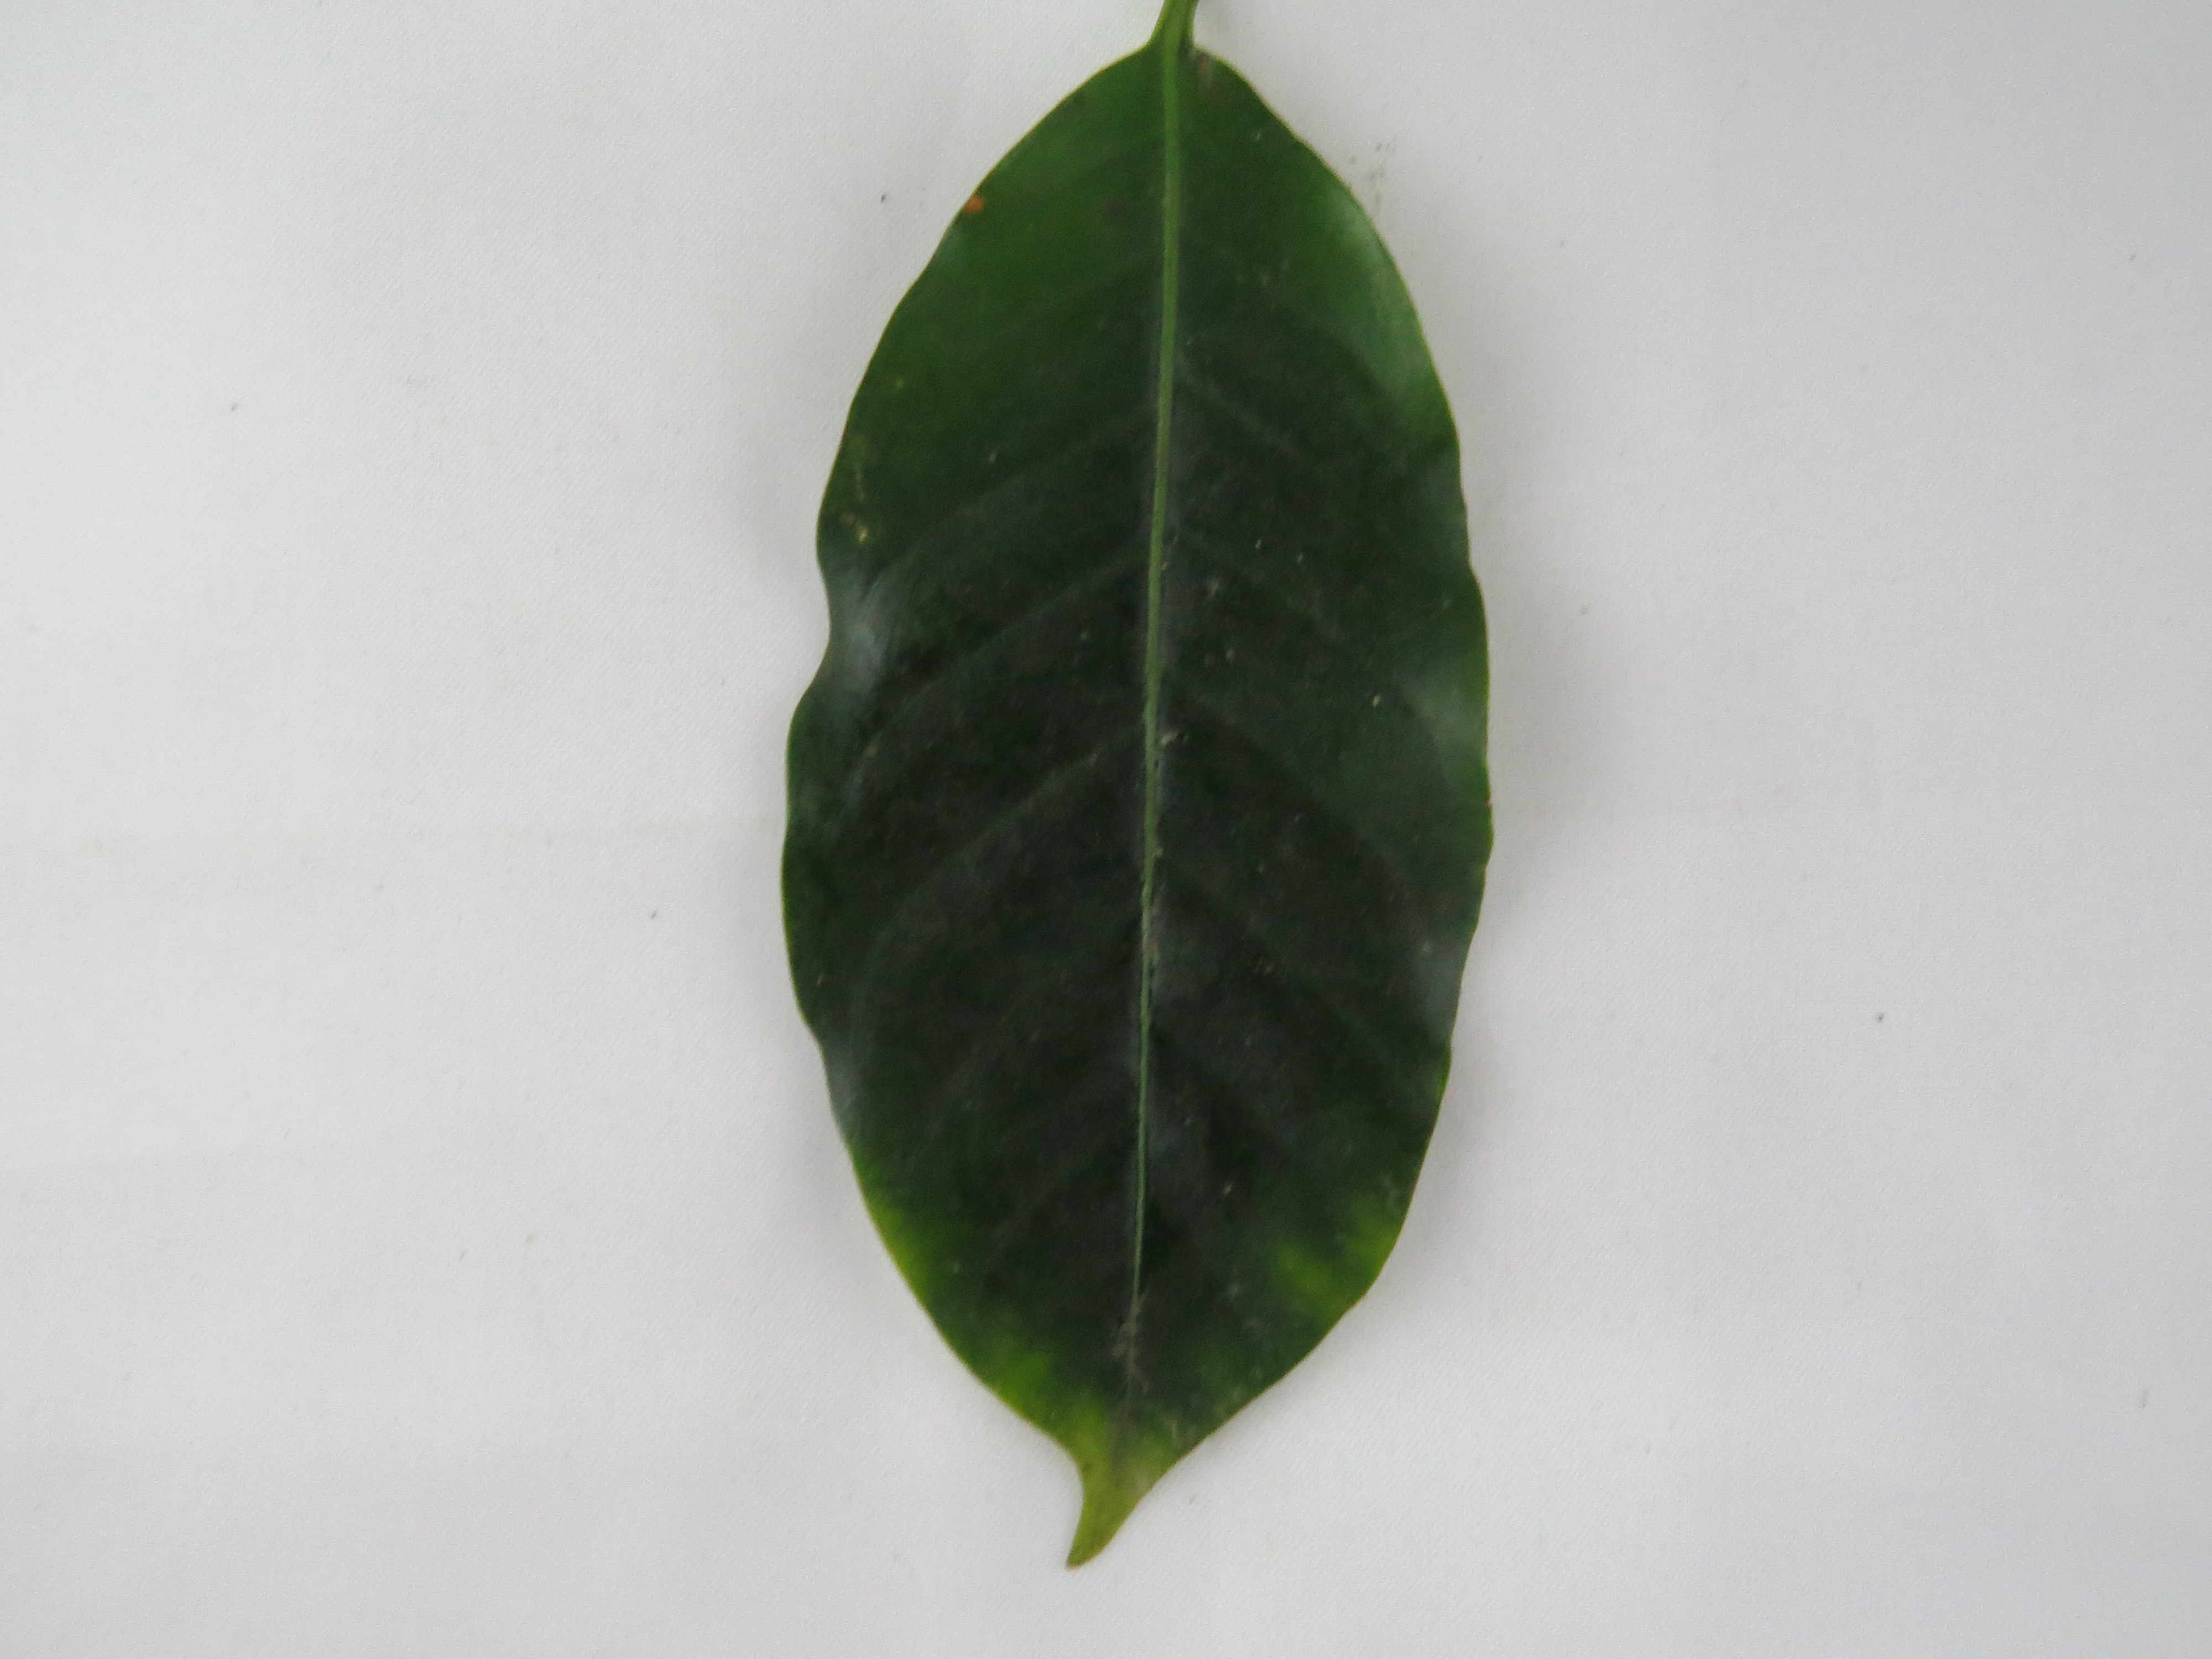
Label: potasium-K